Horse tongue

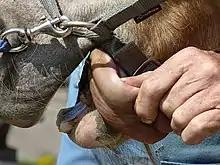
A horse tongue extended and held by a human hand.

When a horse extends its tongue to the side, this behavior typically indicates discomfort of varying degrees. Additionally, if a horse opens its mouth, it may roll or protrude its tongue.